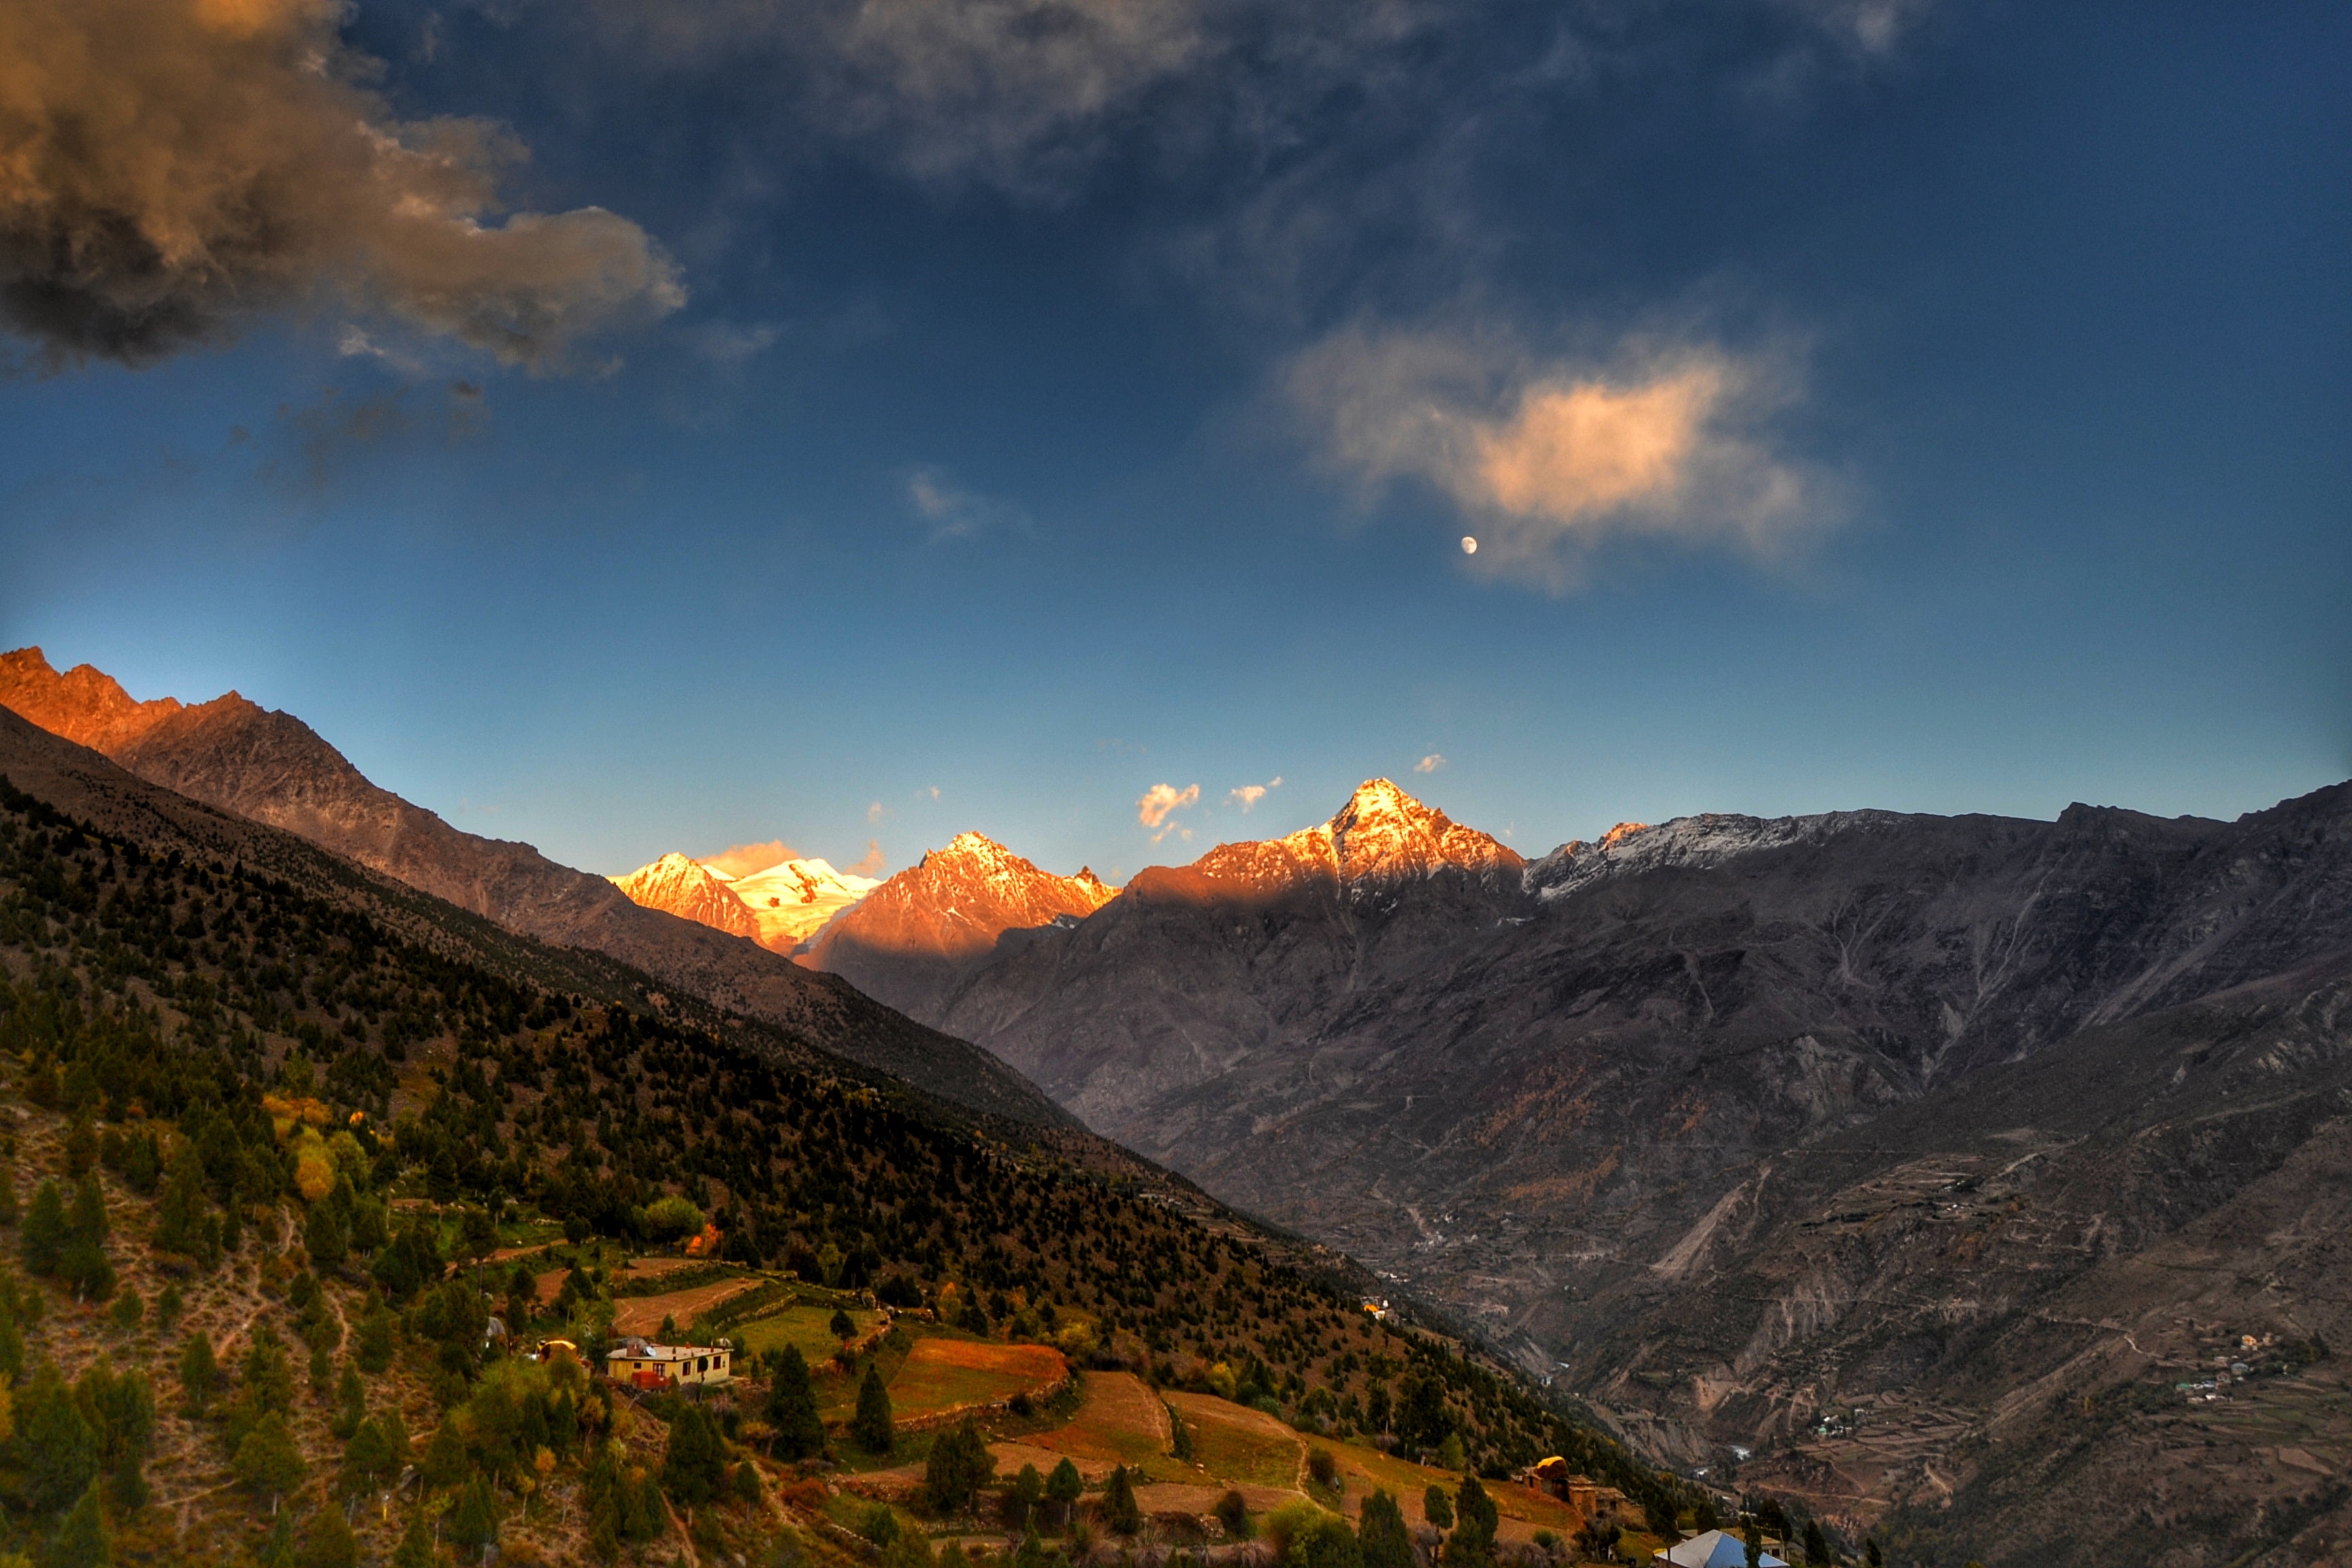
sky, mountainous landforms, nature, mountain, cloud, natural landscape, mountain range, wilderness, light, hill, morning, alps, leaf, tree, sunlight, valley, ridge, national park, landscape, sunset, evening, rock, atmosphere, highland, horizon, sunrise, geology, badlands, autumn, fell, meteorological phenomenon, hill station, terrain, cumulus, massif, road, summit, tourism, river, plateau, mountain pass, formation, mount scenery